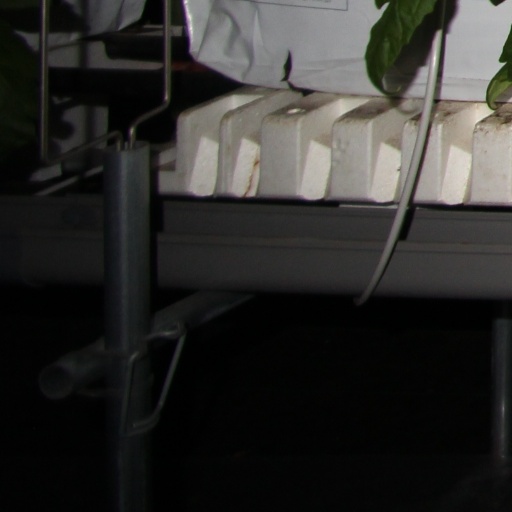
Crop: tomato